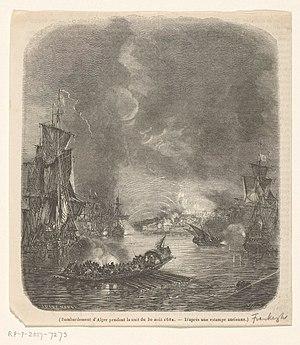
Le bombardement d’Alger de 1682 est une opération navale du royaume de France contre la régence d'Alger au cours de la guerre franco-algérienne. Louis XIV confie à Abraham Duquesne la mission de bombarder Alger après que le dey a déclaré la guerre à la France en 1681. Ce bombardement fait partie des multiples opérations menées pendant deux siècles contre la course musulmane en Méditerranée et dans l’Atlantique.